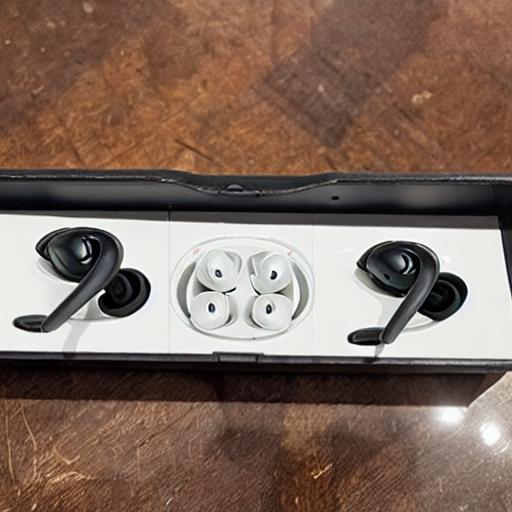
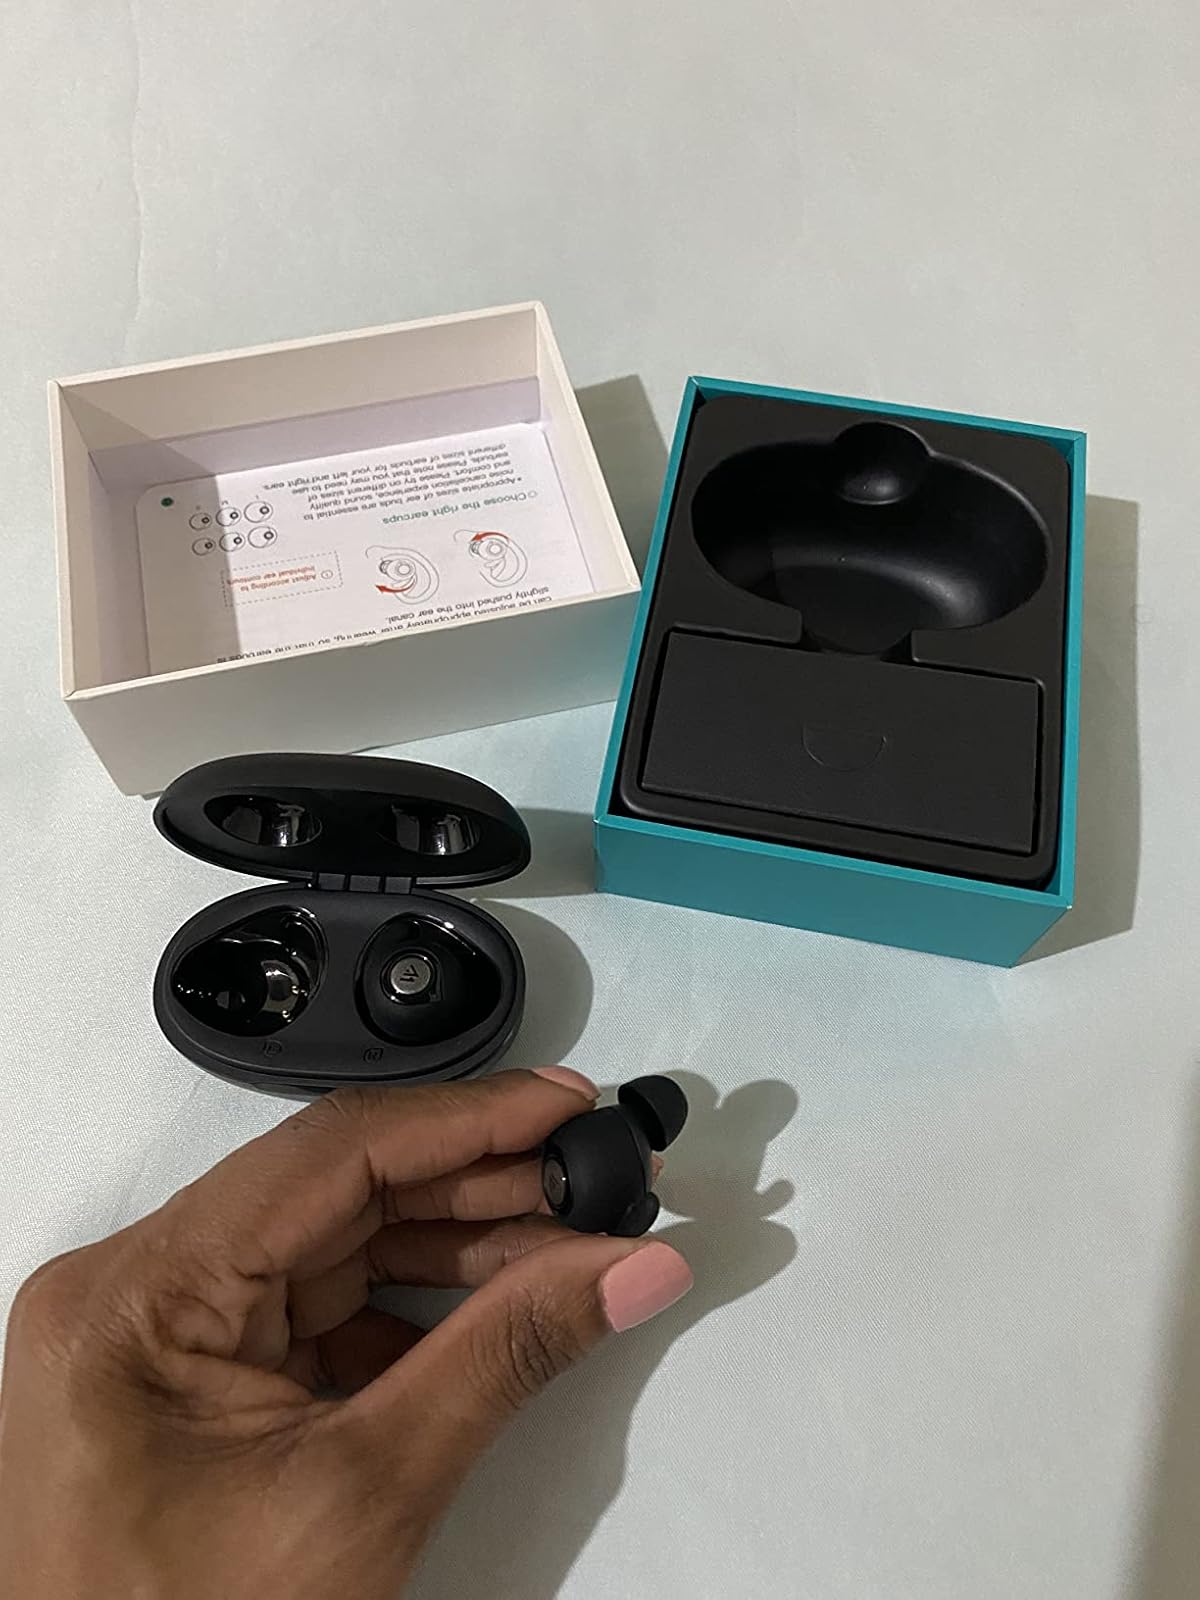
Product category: earbuds
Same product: no